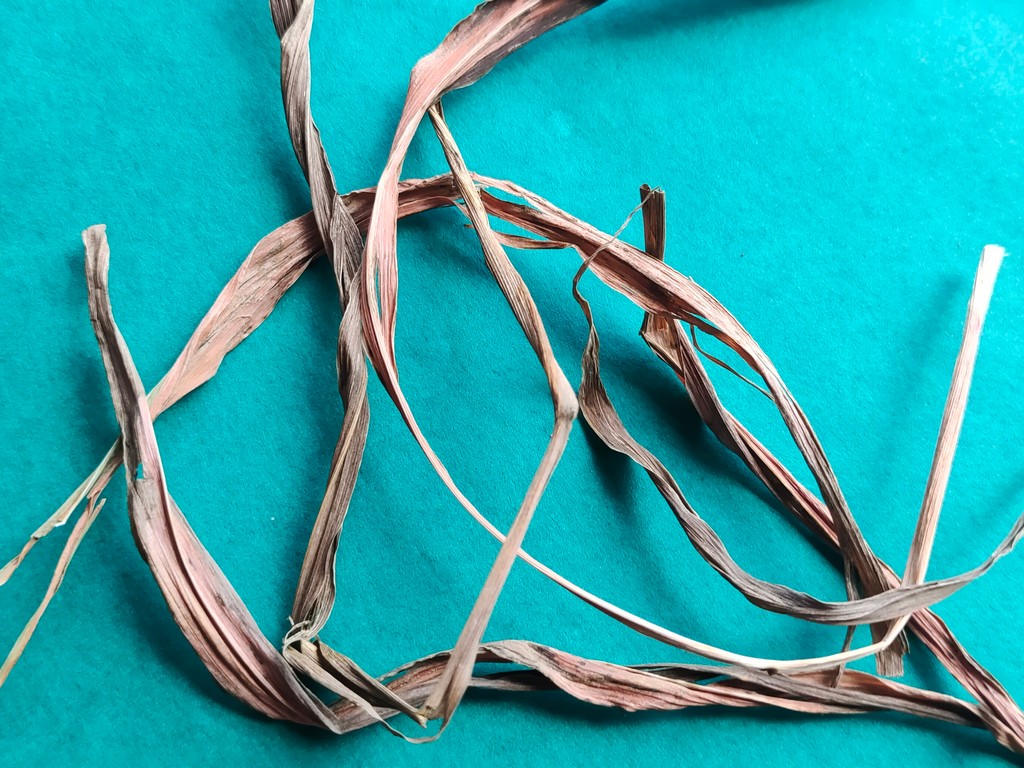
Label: Dried